List of birds of New York (state)

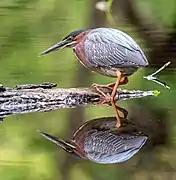
Green heron at the Prospect Park Lake

Loons are aquatic birds the size of large ducks, which they superficially resemble. Their plumage is largely gray or black, and they have spear-shaped bills. Loons swim well and fly adequately, but, because their legs are placed towards the rear of the body, are not well adapted to locomotion on land. Four species have been recorded in New York.